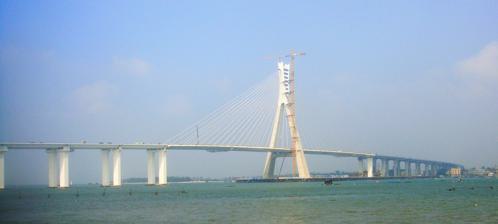
Building: Haiwen Bridge
Country: China
Year built: 2019
Bridge in People's Republic of China Haiwen Bridge 海文大桥 Haiwen Bridge in December 2018 Coordinates 20°01′35″N 110°34′20″E / 20.0264°N 110.5721°E / 20.0264; 110.5721 Crosses Dongzhai Harbor Locale Haikou , Hainan , China Official name Haiwen Bridge Other name(s) Puqian Bridge (name during construction) Characteristics Design Single pylon cable-stayed bridge Total length 3,959 metres (12,989 ft) Width 37.3 metres (122 ft) Longest span 230 metres (750 ft) History Opened March 2019 Location Haiwen Bridge ( Chinese : 海文大桥 ) (named Puqian Bridge while under construction) is a cable-stayed bridge located east of Haikou City, Hainan, China. It crosses the mouth of Dongzhai Harbor and was built to provide quicker access between Haikou and Wenchang, a large, administrative division of Hainan province. (The area of Wenchang contains the city of Wenchang further south.) The bridge reduced travel time from Haikou to Wenchang from 90 minutes down to around 20 minutes. Location The eastern end of the bridge terminates at the town of Puqian . The western end has abutments on, and crosses over, a small island named Beigang Island . It then terminates on the western side of the mouth of Dongzhai Harbor. There, it connects to the nearly complete Jiangdong Avenue ( 江东大道 ) which runs west to connect to the Haikou New East Bridge and to start of Haidian No. 5 East Road which leads through Xinbu Island and into Haidian Island, part of Haikou City. Haiwen Bridge effectively connects the east side of the Dongzhai Harbor to Haikou. Construction Main pylon Haiwen Bridge is a single-pylon, double-plane, steel box girder, cable-stayed bridge. The entire length of the bridge is 3959 metres long and 37.3 metres wide. The main span consists two, 230-metre sections, one on each side of the pylon. The deck is steel with a flat, closed box cross section 37.3 metres wide and 3.3 metres deep. The surface contains a two-way, six-lane road. Resistance to earthquakes The abutments are designed to handle considerable sway Because Haiwen Bridge crosses over a geological fault line, it is built to withstand earthquakes. The area was devastated by the 1605 Qiongshan earthquake . Records Haiwen Bridge is the biggest single-tower, double-cable-plane, steel box girder cable-stayed bridge in Hainan. As of 2018, compared to any other bridge in China, this bridge has the best seismic resistance fortification, is designed to resist the highest winds, and is the only cross-sea type bridge that is built over seismic faults. It is also a first in employing a continuous steel box, across-fault, girder structural system, as well as having the biggest domestic steel pipe foundation, which comprises thirty-two steel pipe composite piles, each one having a diameter of 4.3 metres. Timeline Construction of Haiwen Bridge began on March 7, 2015. The bridge opened on March 18, 2019. The estimated cost is 3.01 billion Renminbi ($440 million). See also Transport portal Engineering portal China portal References